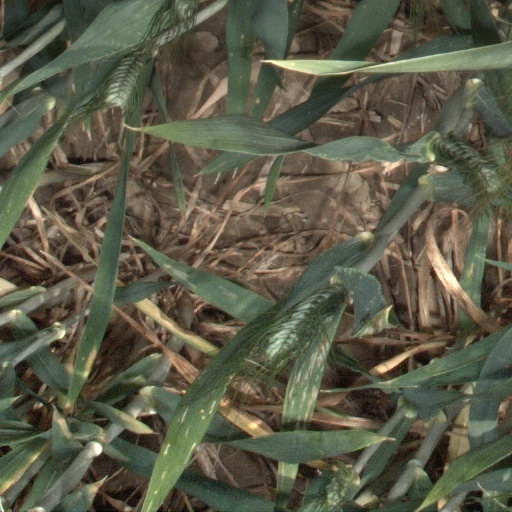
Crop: wheat